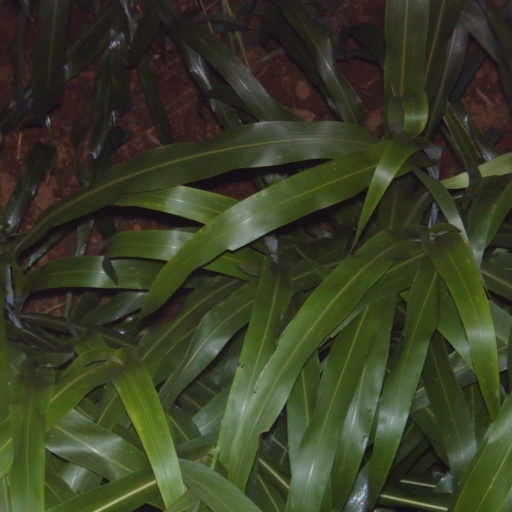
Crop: sorghum